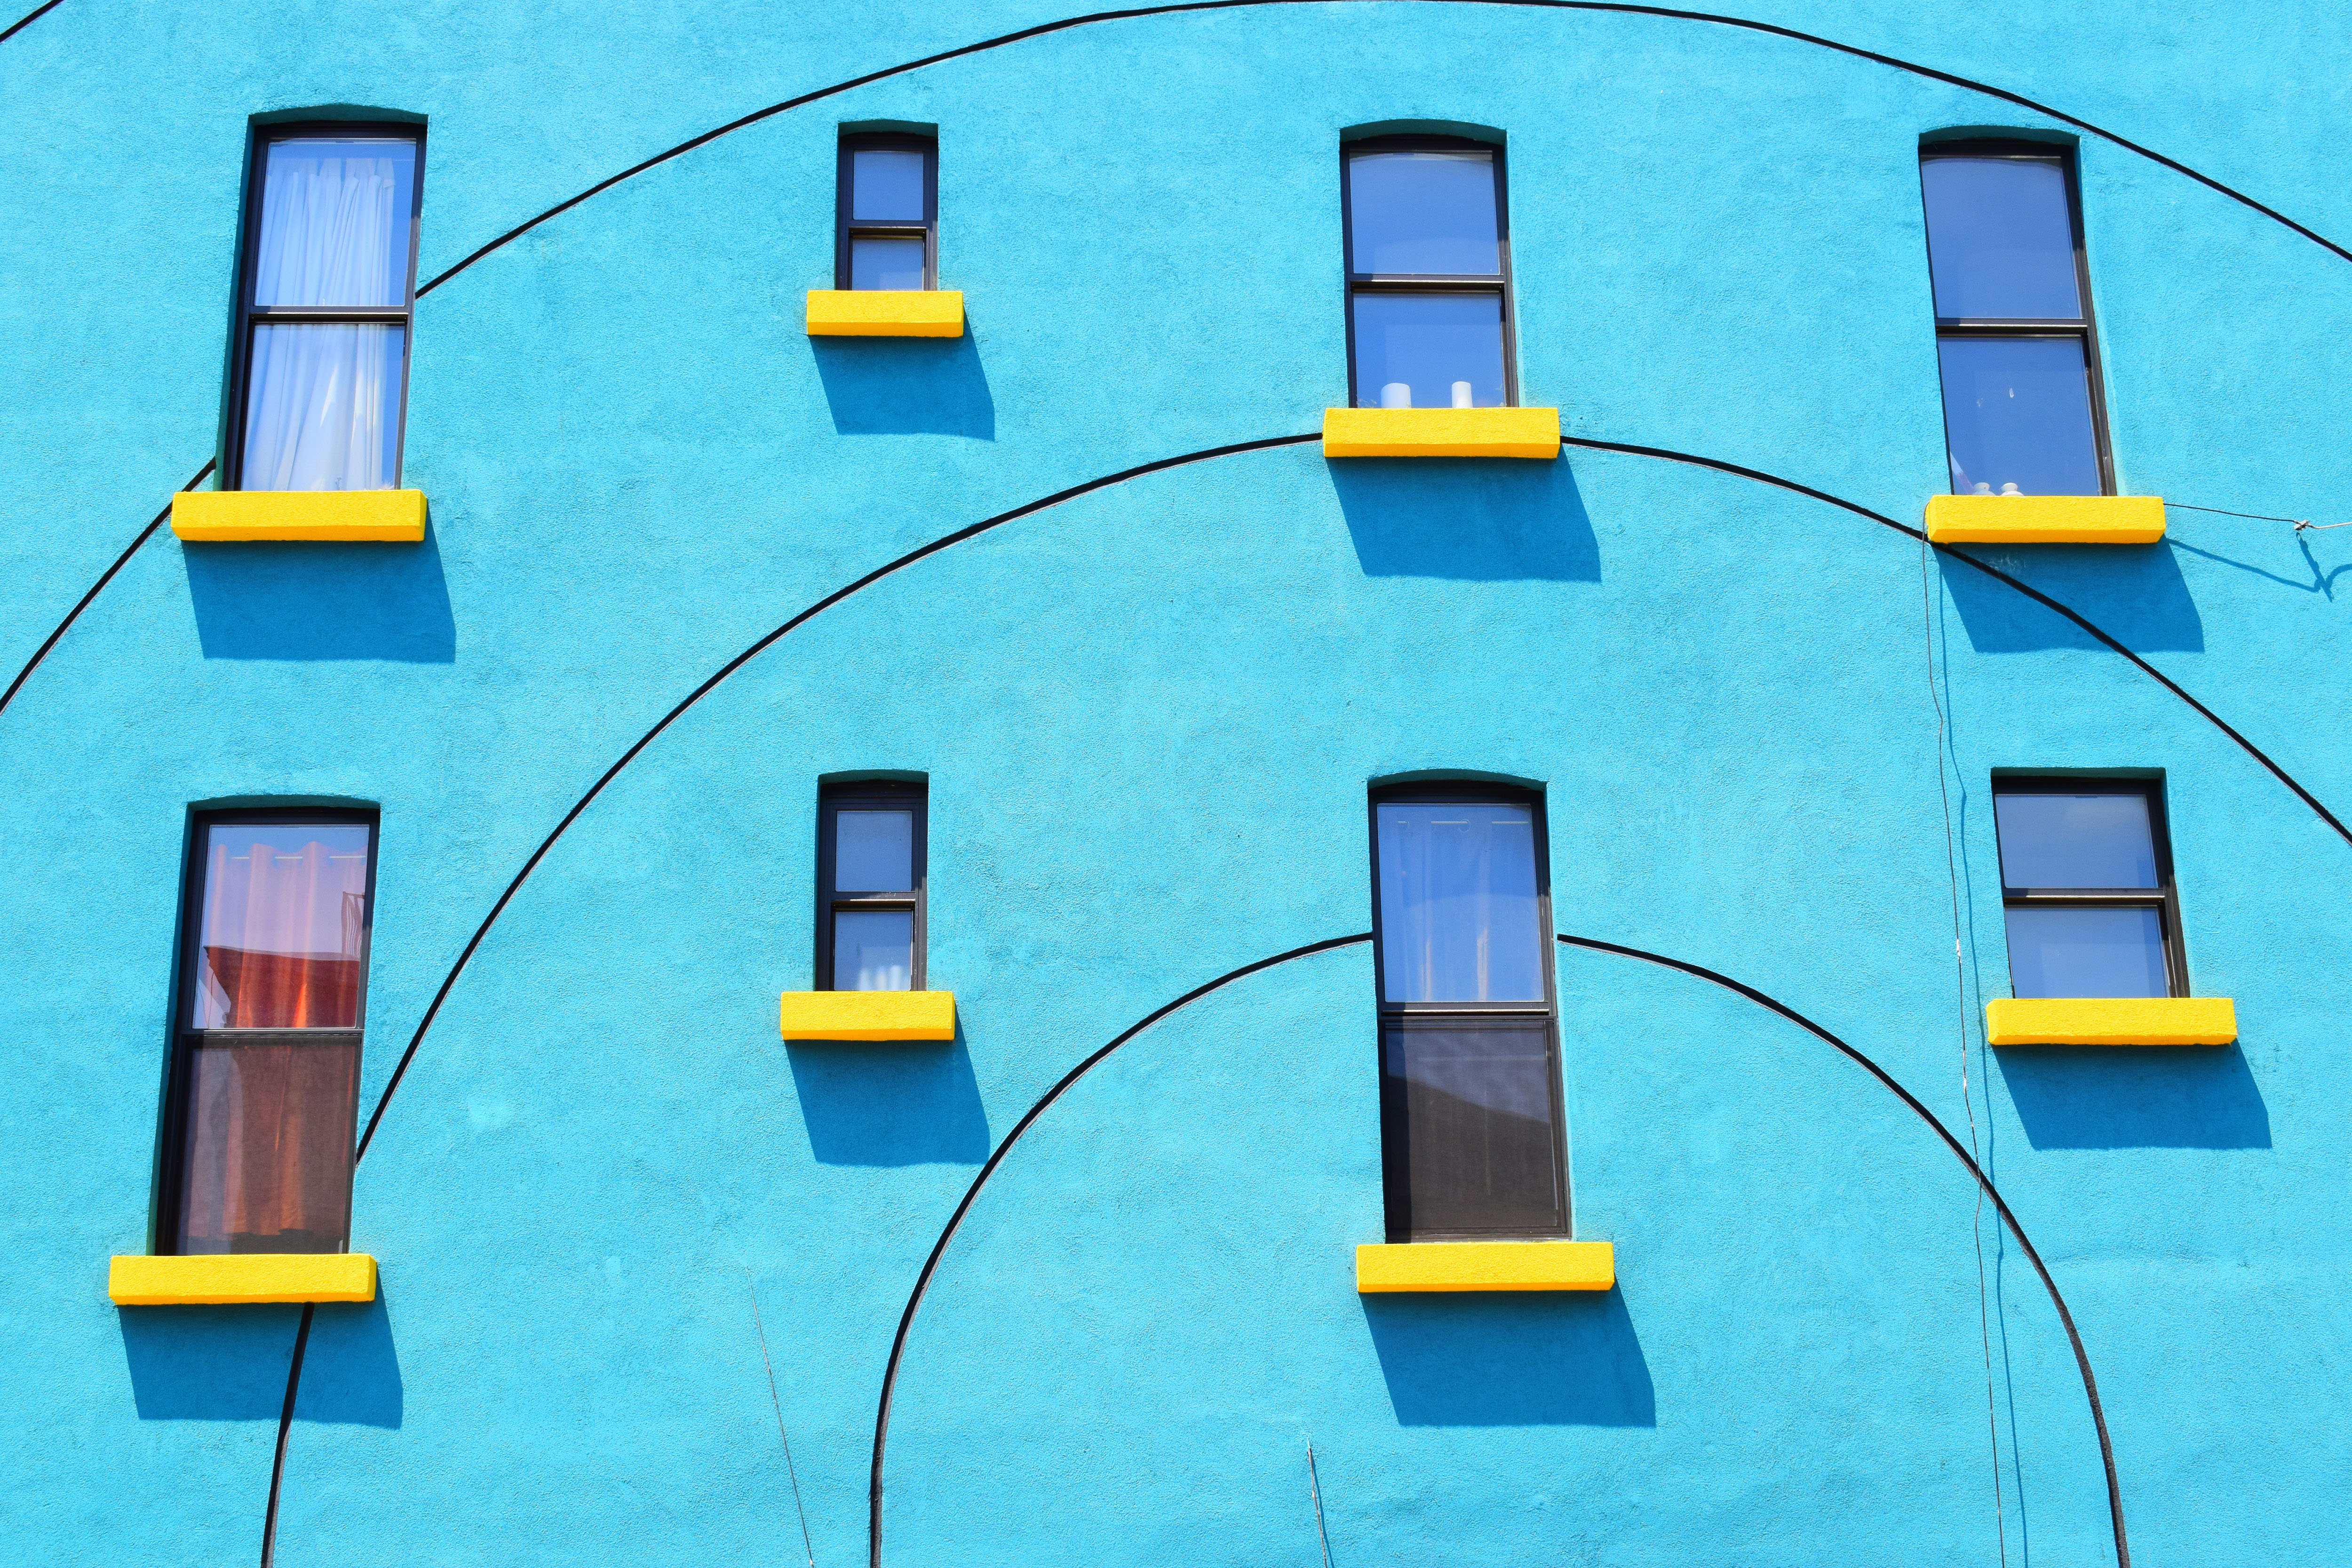
blue, yellow, architecture, wall, azure, line, house, facade, sky, design, real estate, street light, window, electric blue, building, rectangle, symmetry, Colorfulness